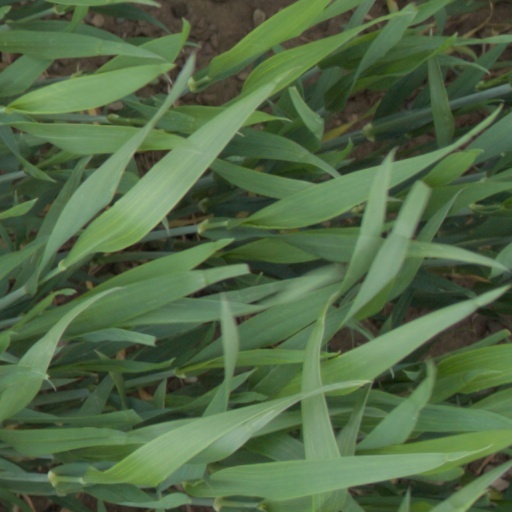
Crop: wheat